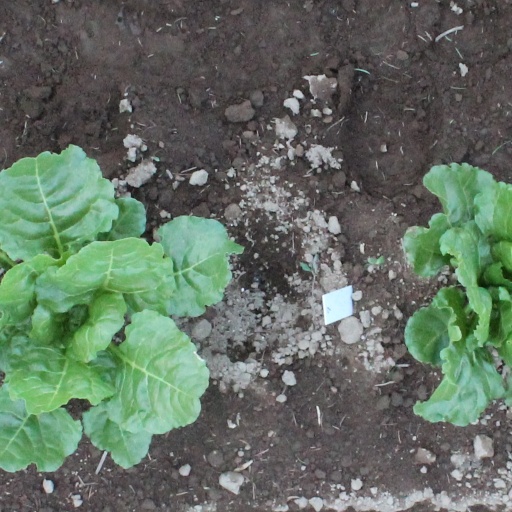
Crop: sugar beet